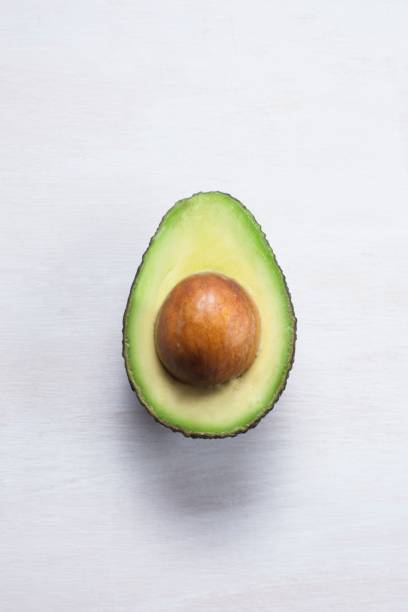
Label: Avocado